Geology of Tasmania

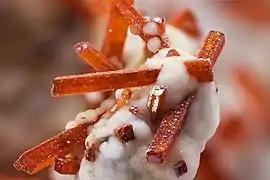
Dundasite is the snow like mineral encasing crocoite

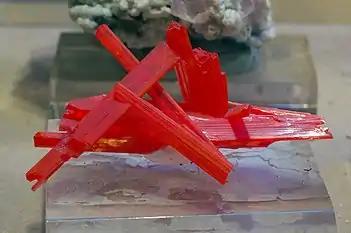
Crocoite specimen from the Red Lead Mine

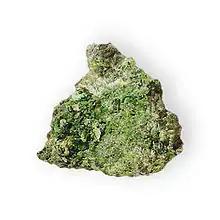
Zaratite from Tasmania

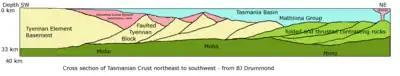
Crustal section though Tasmania southwest to northeast showing buried tilted block faulting

Several unusual minerals are known from Tasmania: crocoite, stichtite, ferroaxinite from Dundas, sellaite,